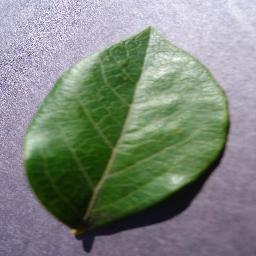
Label: Blueberry___healthy